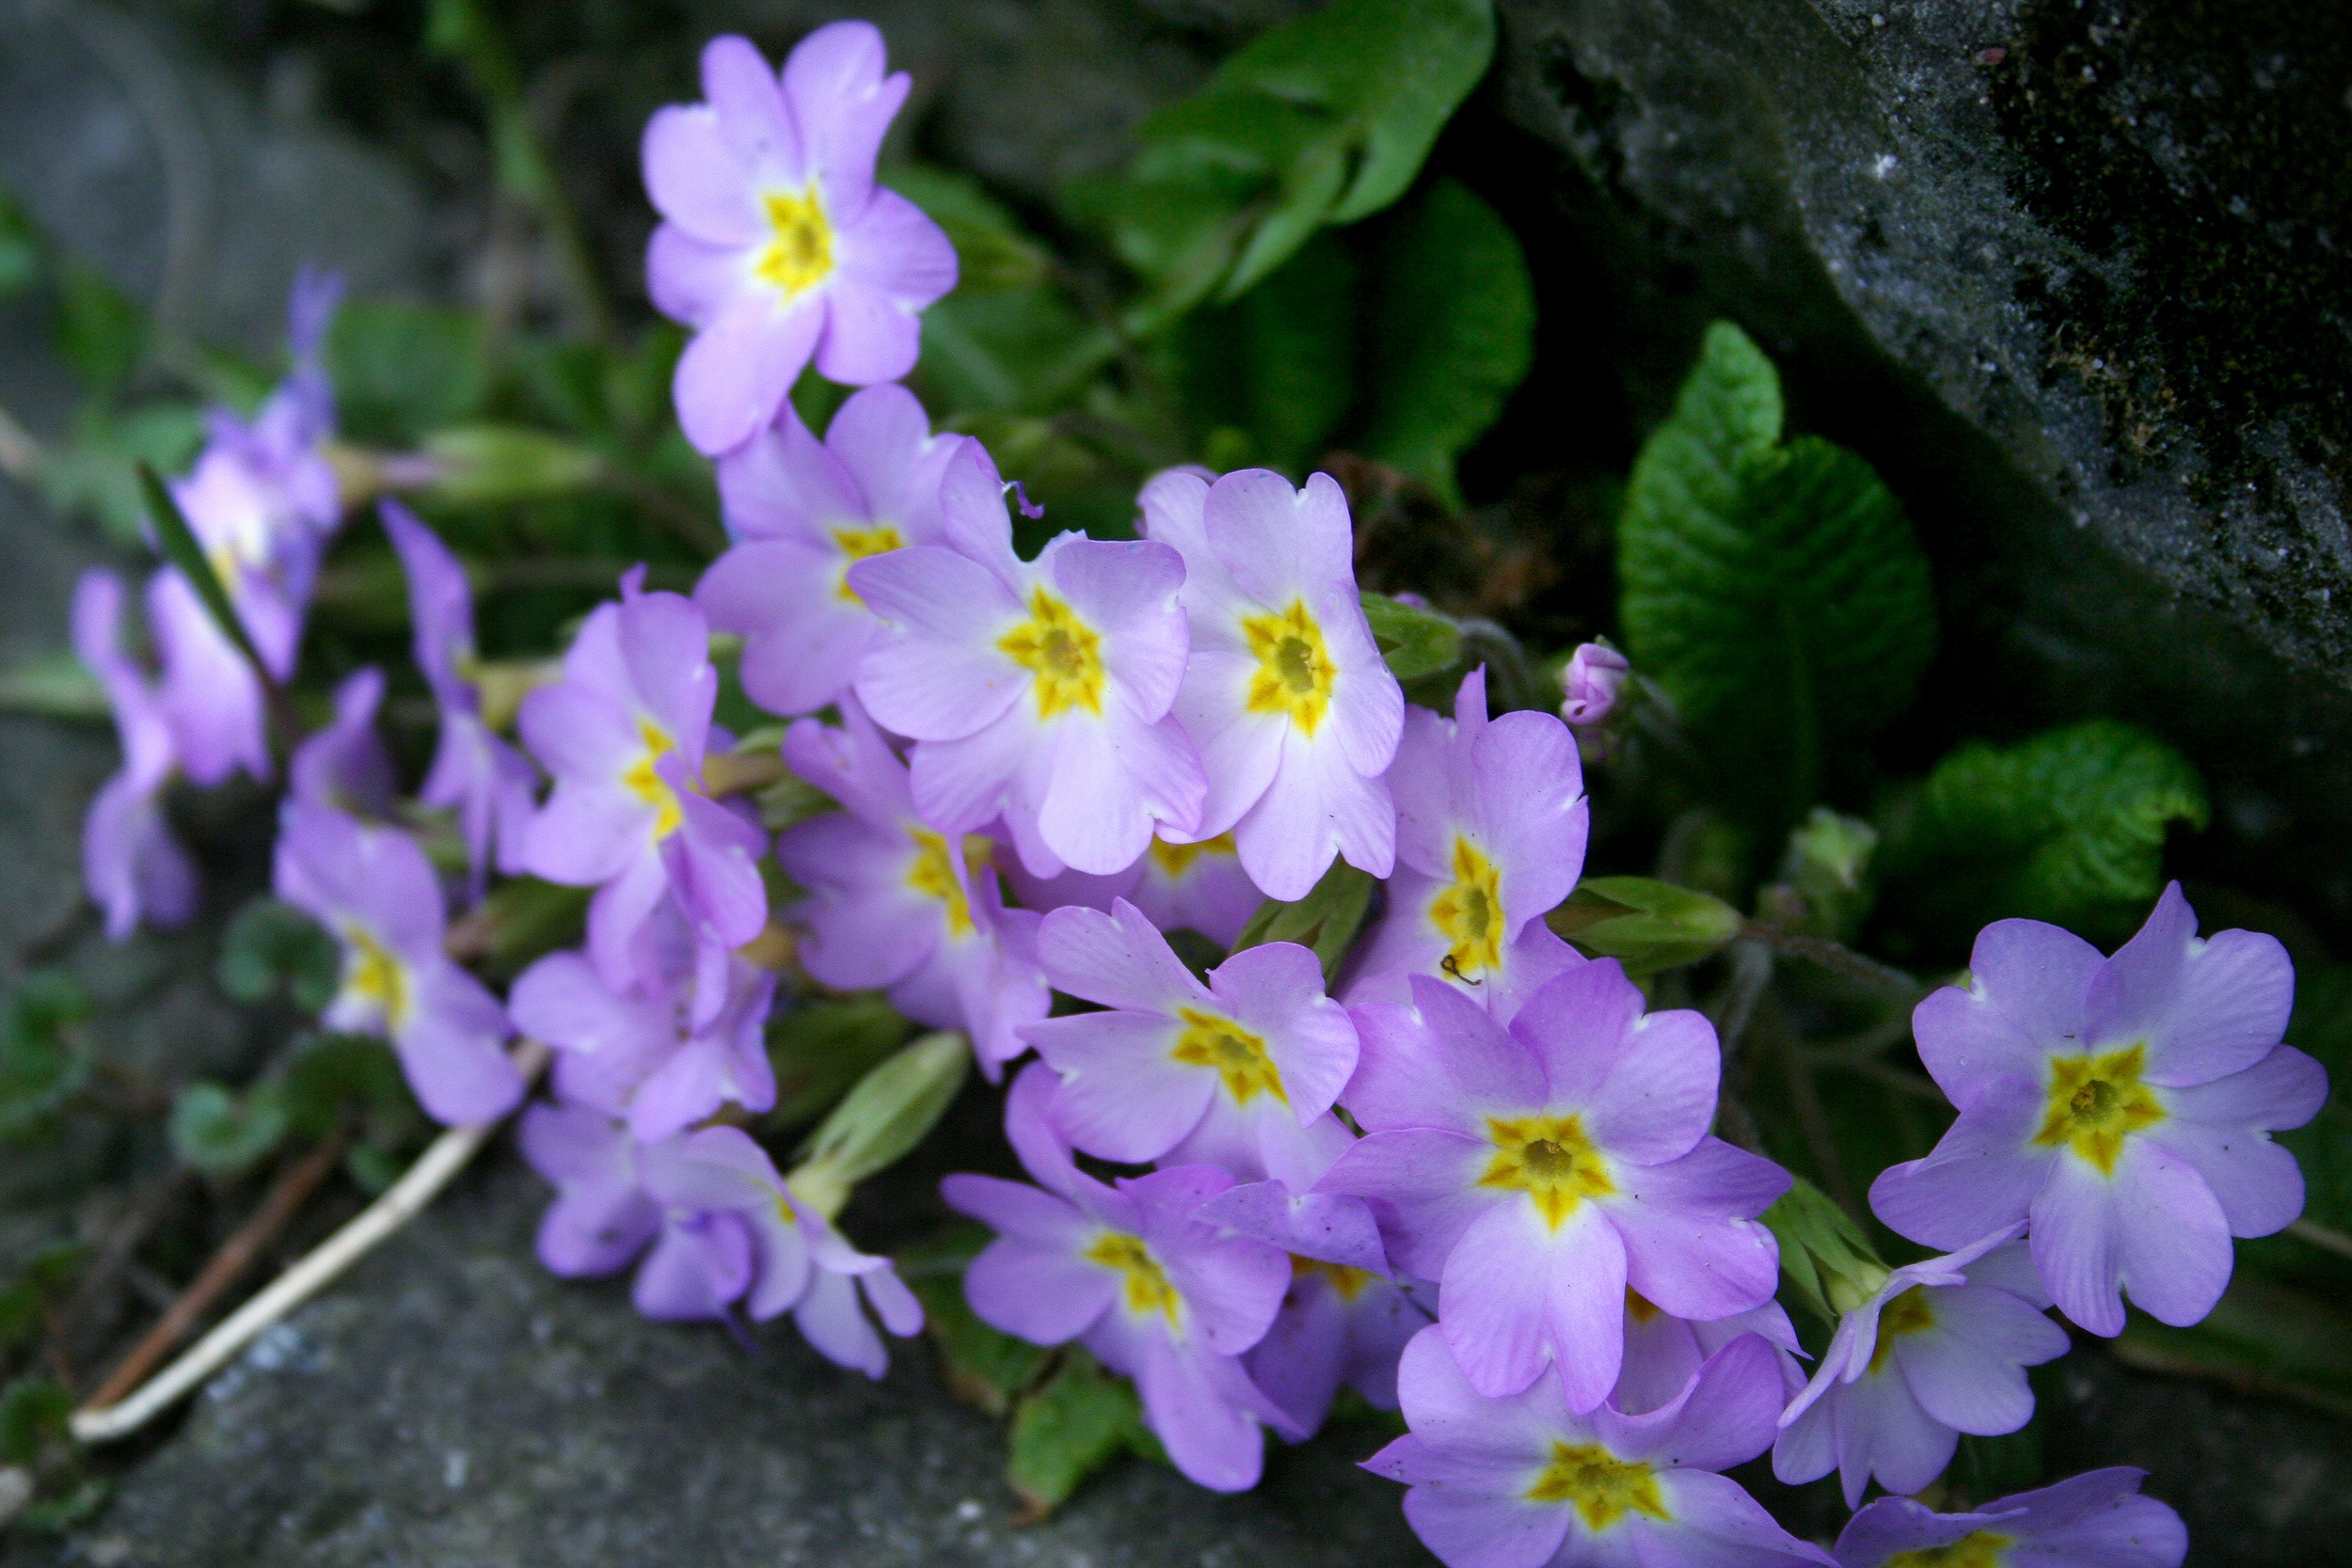
nature, blossom, plant, flower, bloom, spring, color, botany, colorful, garden, flora, wildflower, flowers, primrose, violet, beautiful, spring flowers, primula, cowslip, flowering plant, primroses, primula vulgaris, splash of color, annual plant, land plant, violet family, family primulaceae, wild primroses, primroses pillow, garden primeln